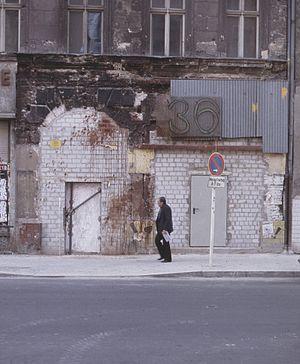
Le club SO36 est une boîte de nuit dans le quartier de Kreuzberg à Berlin, situé dans l'Oranienstraße, près de l'Heinrichplatz.